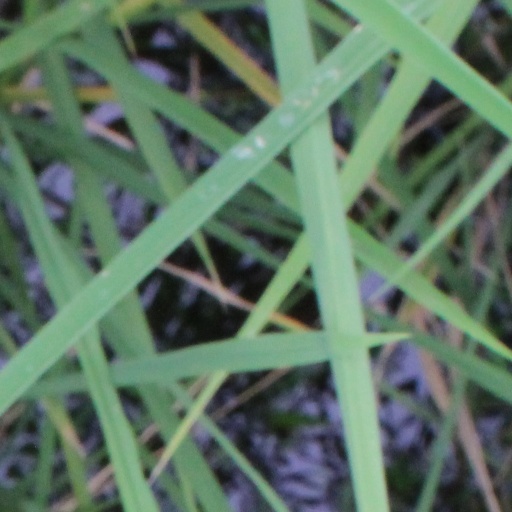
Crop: rice